Fabian Blattman

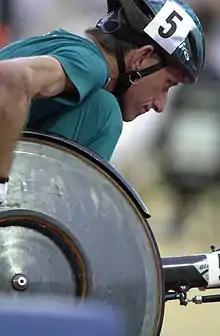
Close up of Blattman during the 800 m T51 final event at the 2000 Sydney Paralympics

Blattman started participating in wheelchair athletics to improve his general fitness level. At the 1988 Seoul Games, he came fifth in the first heat of the Men's 200 m 1A – event. He competed in the Stoke Mandeville Games in 1989 and 1990. In 1990, at the World Championships and Games for the Disabled in Assen, Netherlands he won a gold medal in the men's 4x100 m relay T1 event and two bronze medals in the 100 m and 200 m T1 events. He won a silver medal in the 4×100 m event and a bronze medal in the 4×400 m event at the 1992 Summer Paralympics. At the 1996 Atlanta Games, he won a gold medal in the 1500 m event, for which he received a Medal of the Order of Australia, and a silver medal in the 800 m event. In 1998, Blattman won the Men's Marathon (T51) event at the World Championships. At the 2000 Sydney Games, he won a gold medal in the men's 400 m T51 event, a silver medal in the men's 1500 m T51 event, and a bronze medal in the men's 800 m T51 event. That year, he received an Australian Sports Medal. In 2002, Blattman came in first in the T51 Quads event at the Arrive Alive Summer Down Under Wheelchair Track and Road Racing Series 10k event, with a time of 37.52. He competed at the 2010 Optus Grand Prix in Canberra in the Men & Women 5,000 metres wheelchair event, but he did not finish.